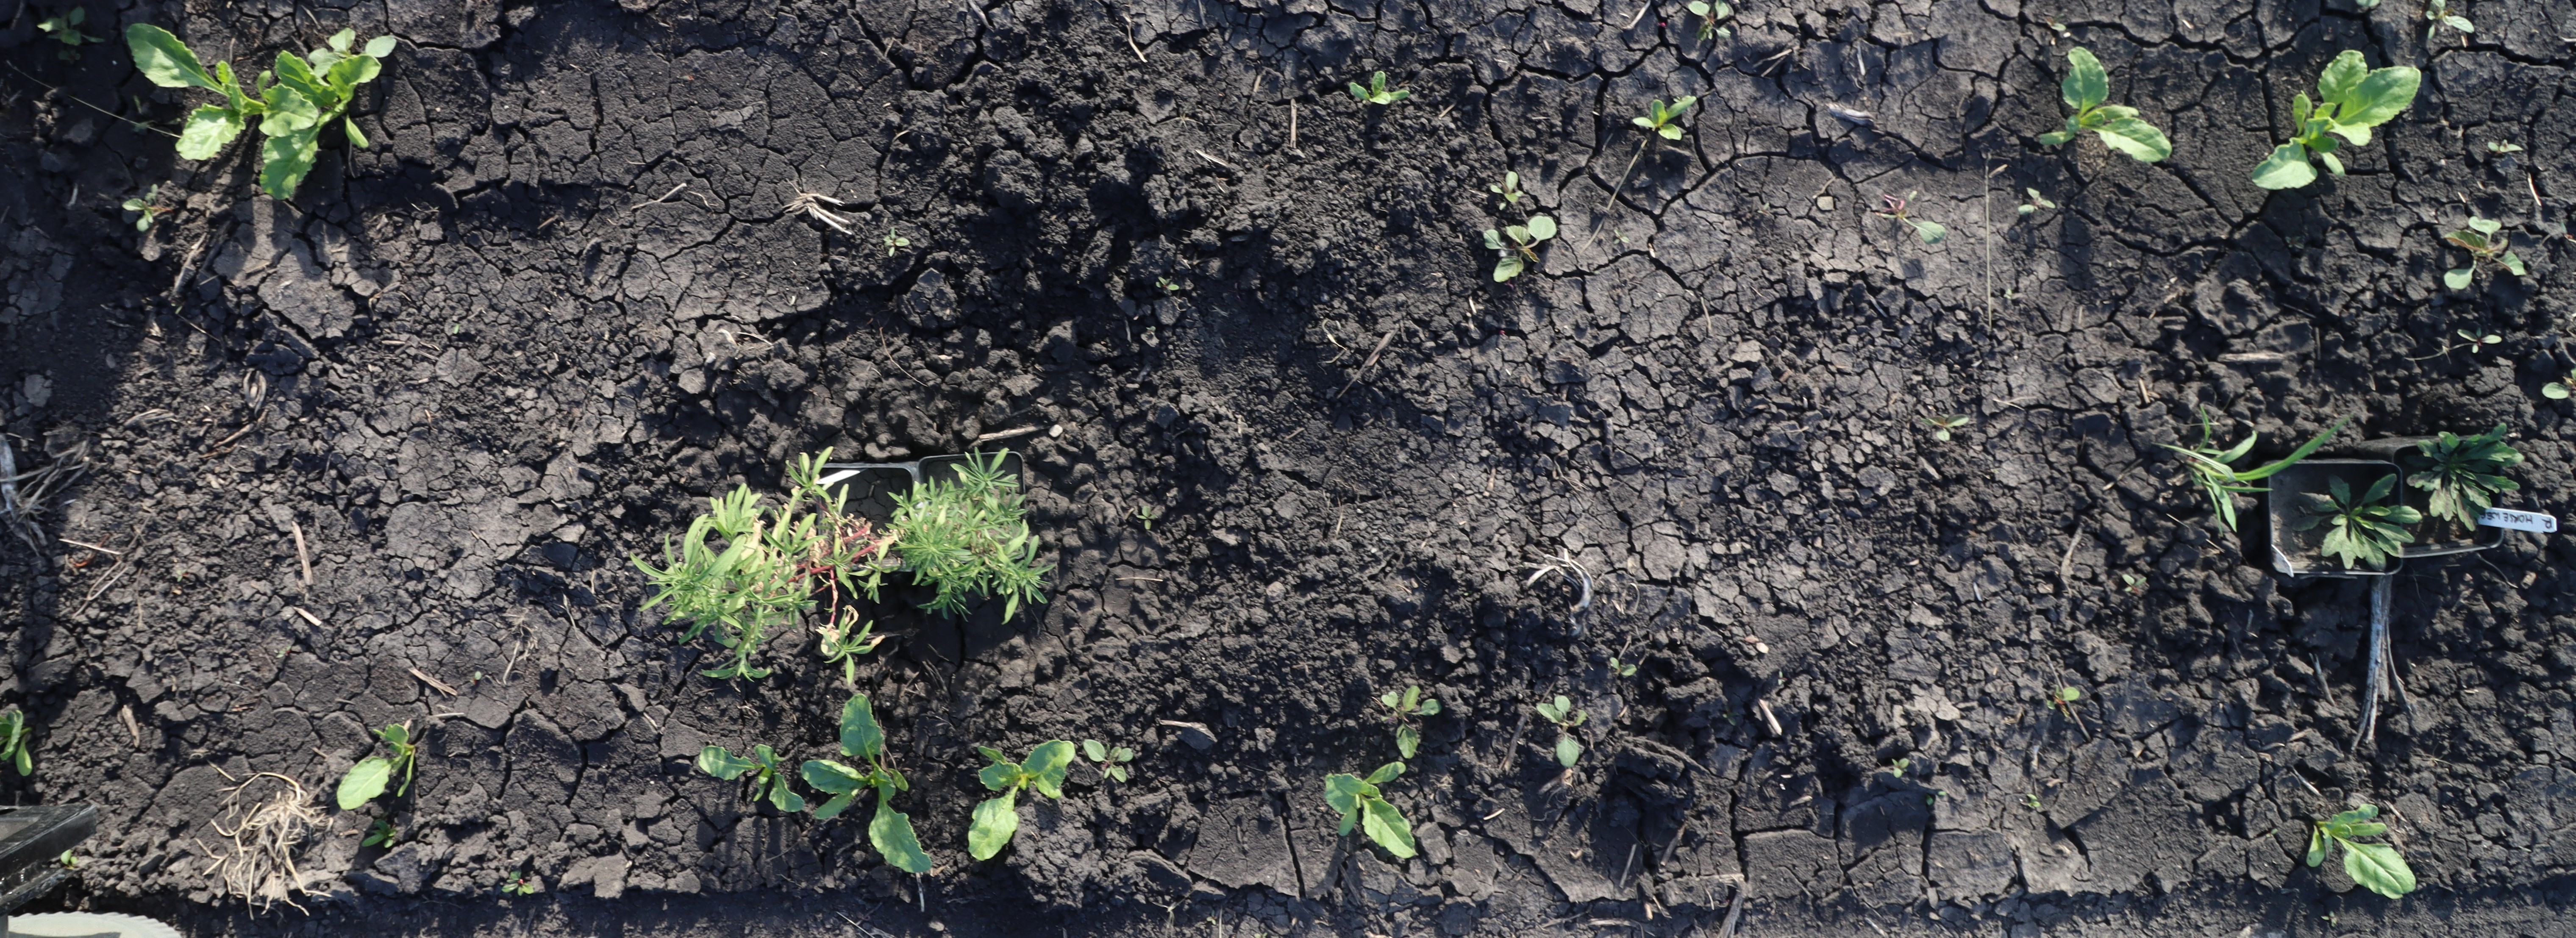
Crop: Sugar beet
Objects: Kochia, Kochia, Sugar beet, Sugar beet, Sugar beet, Sugar beet, Sugar beet, Sugar beet, Sugar beet, Sugar beet, Sugar beet, Horseweed, Horseweed